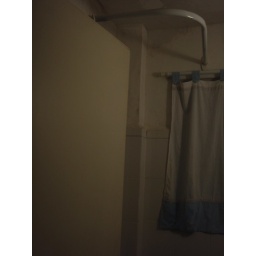
the shower curtain rod in the bathroom...the bathroom = the shower. there is no stall.